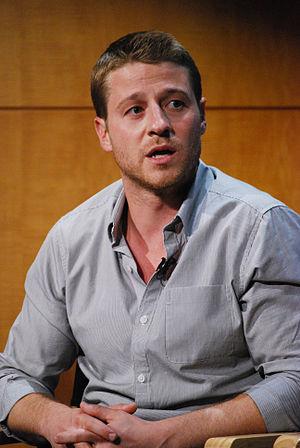
Newport Beach est une série télévisée américaine en 92 épisodes de 42 minutes, créée par Josh Schwartz et diffusée du 5 août 2003 au 22 février 2007 sur le réseau FOX et en simultané sur le réseau CTV au Canada.
Ryan Atwood est le personnage fictif du feuilleton télévisé Newport Beach. Il est interprété par l'acteur Benjamin McKenzie.
Gotham est une série télévisée américaine de 100 épisodes de 42 minutes créée par Bruno Heller, diffusée simultanément du 22 septembre 2014 au 25 avril 2019 sur le réseau Fox aux États-Unis et sur le réseau CTV puis CTV 2, au Canada.